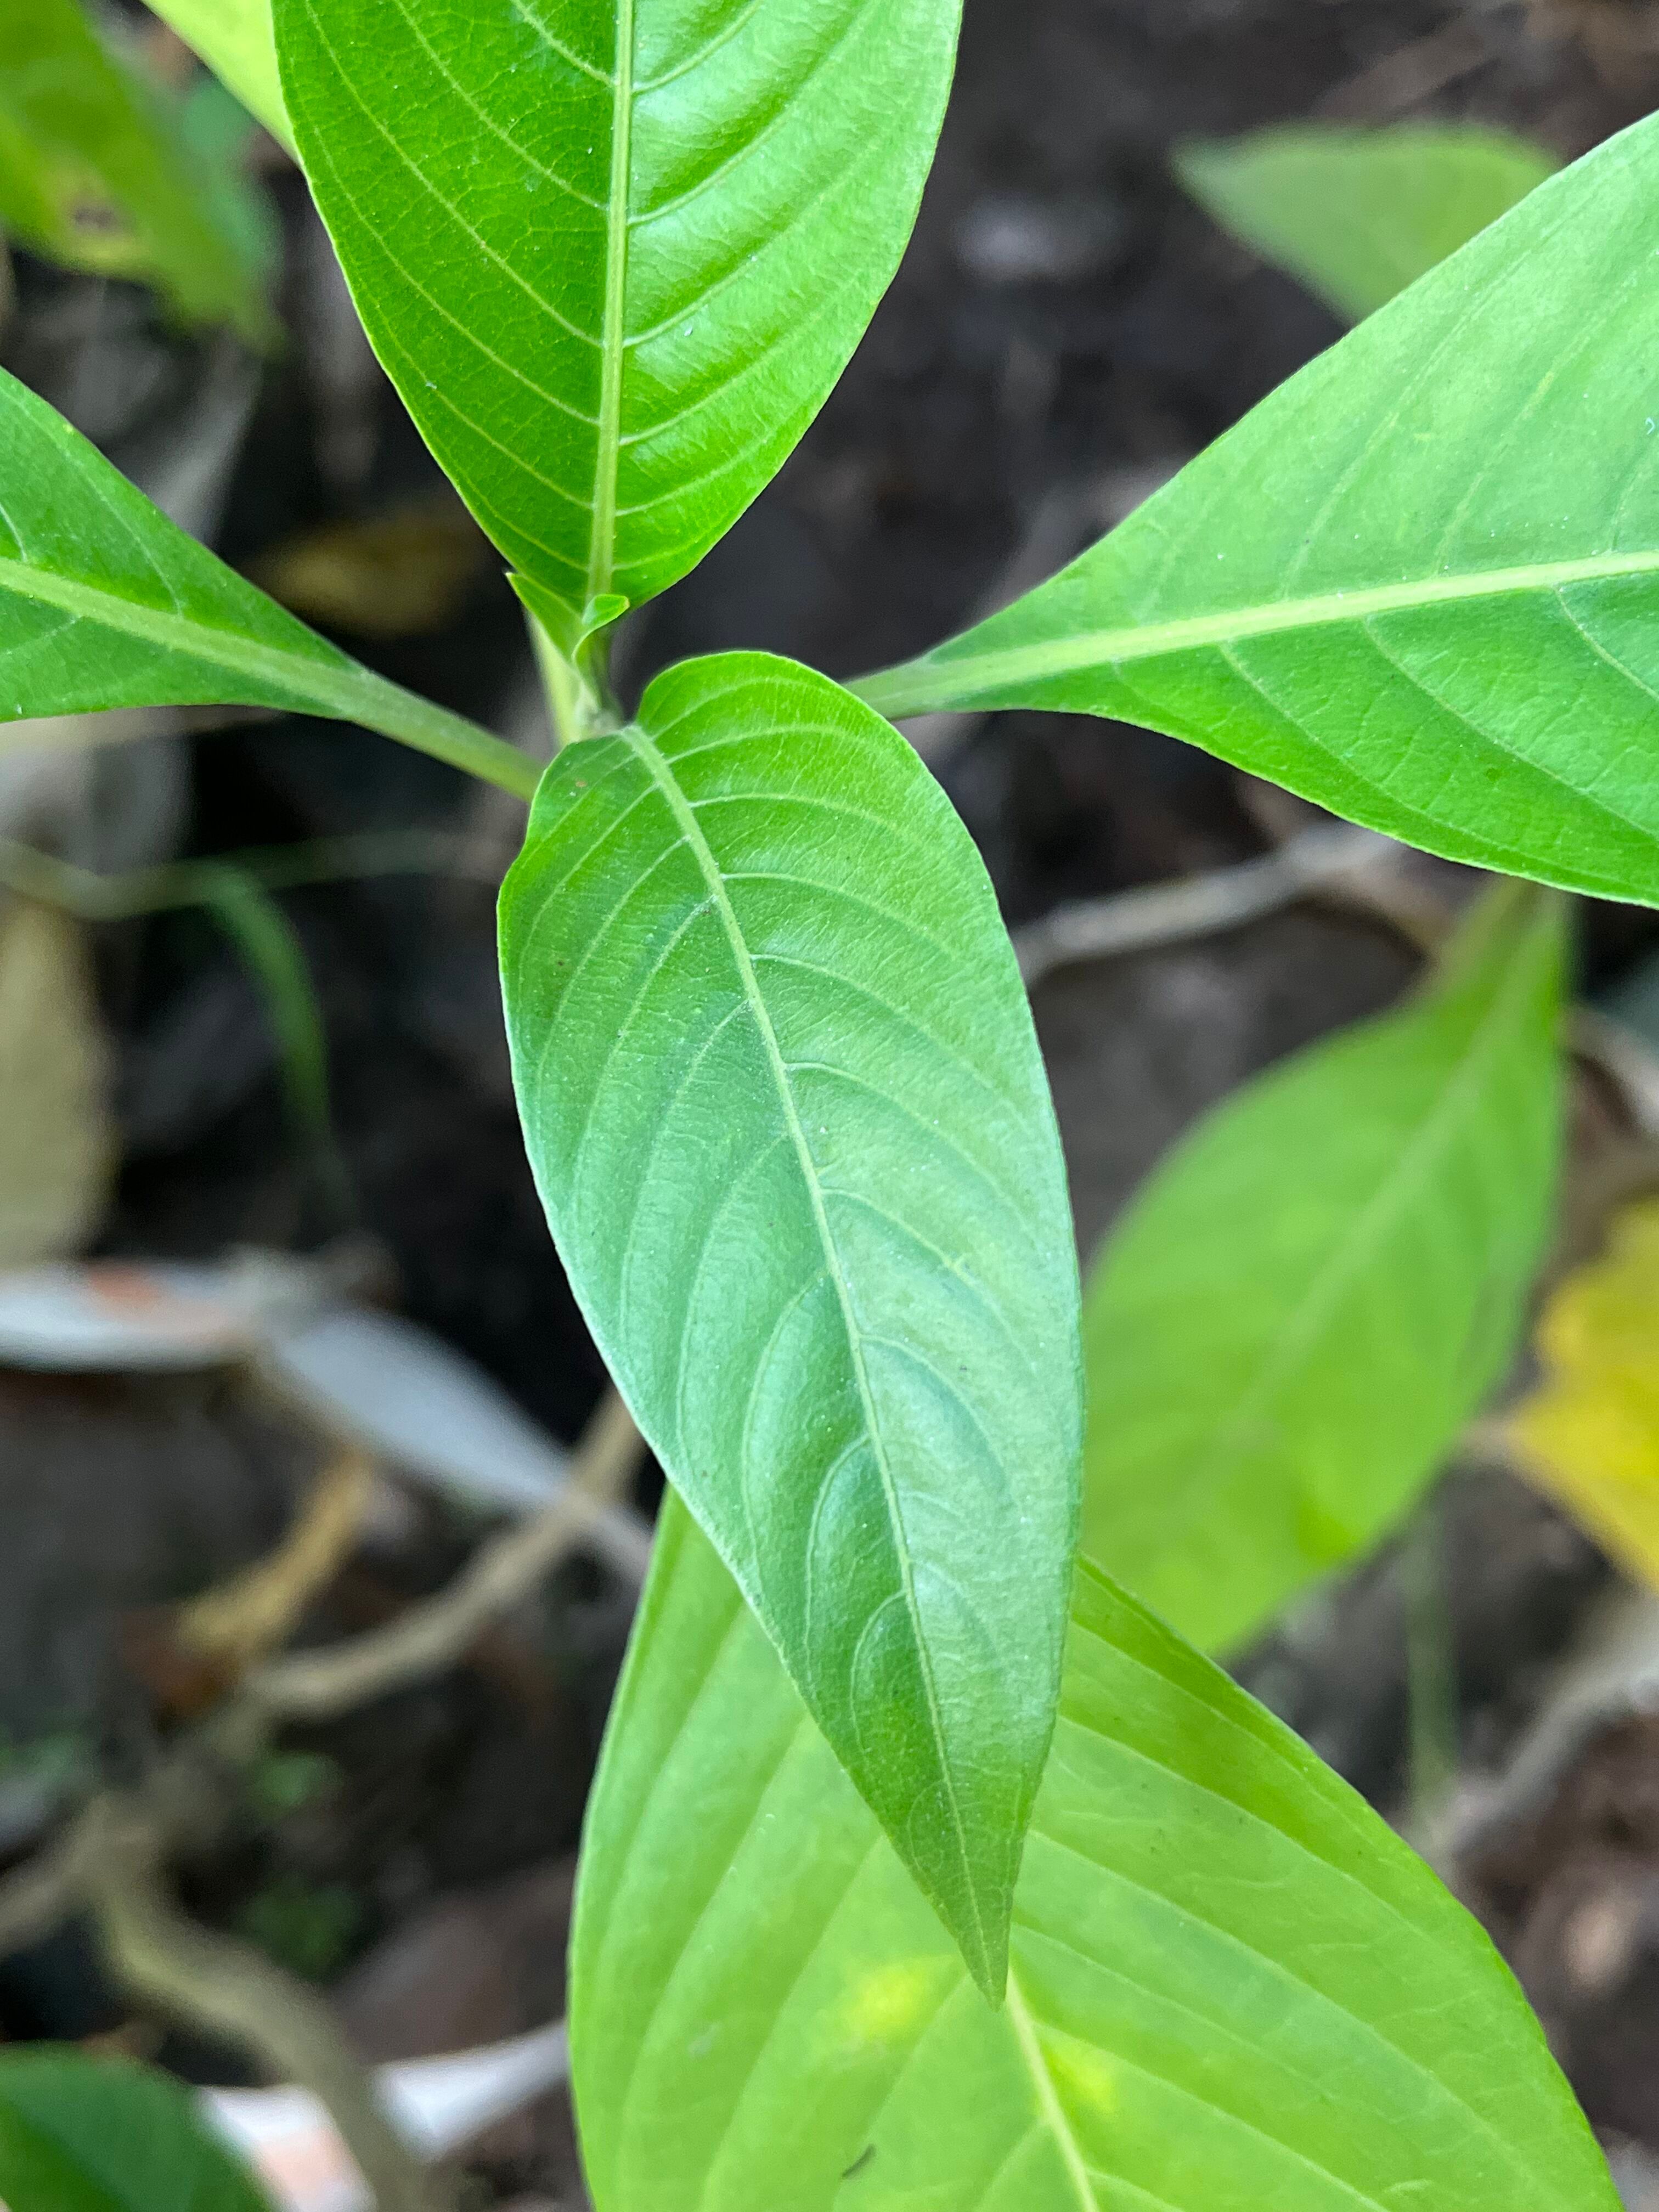
Plant species: justicia-adhatoda